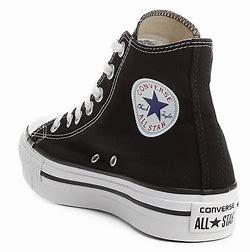
Brand: Converse
Model: Chuck Taylor All